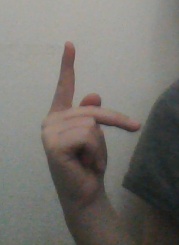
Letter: dha